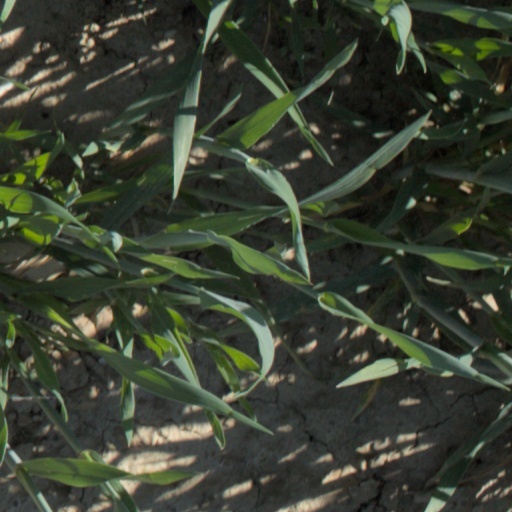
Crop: wheat